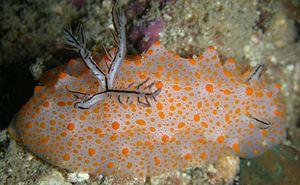
Halgerda stricklandi est une espèce de nudibranches du genre Halgerda et de la famille des Discodorididae.